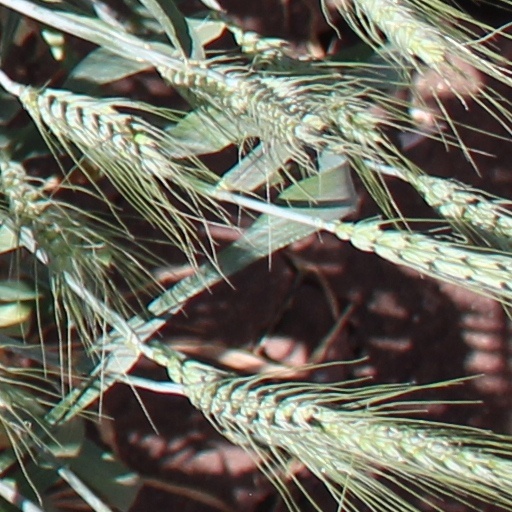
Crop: wheat